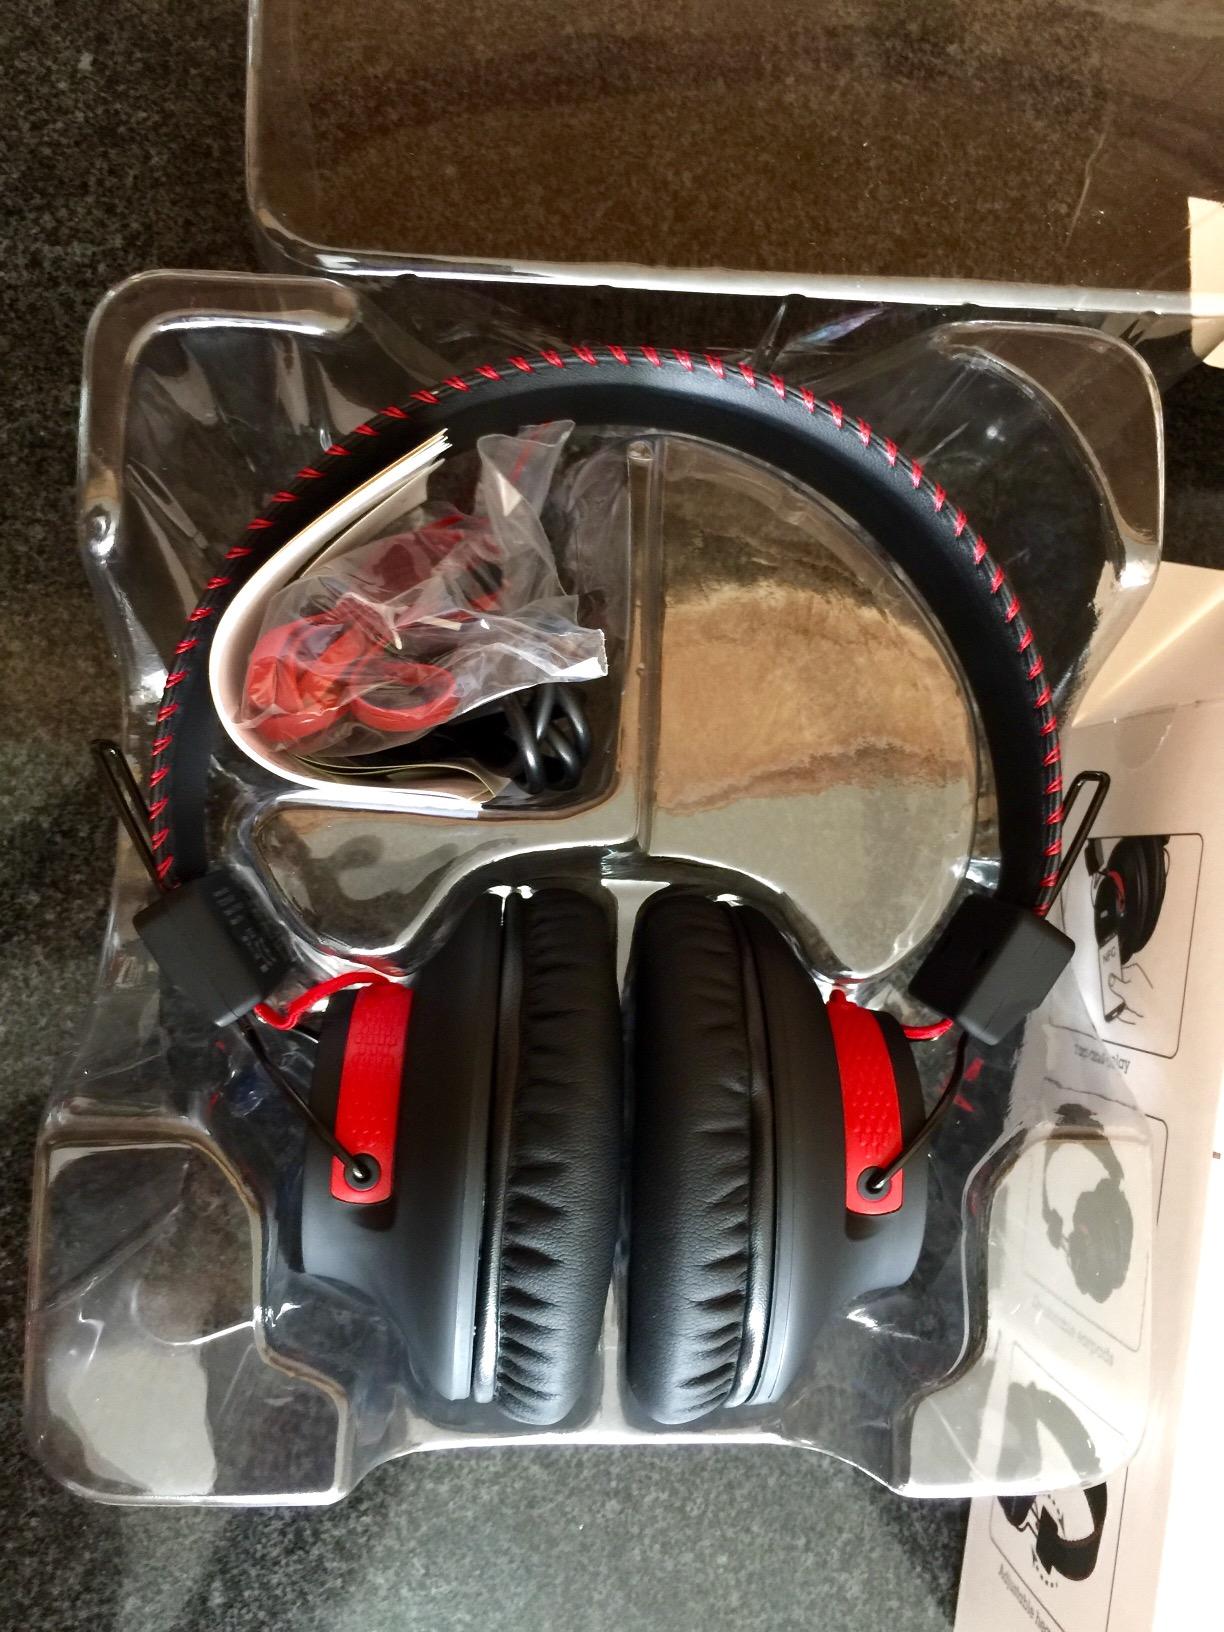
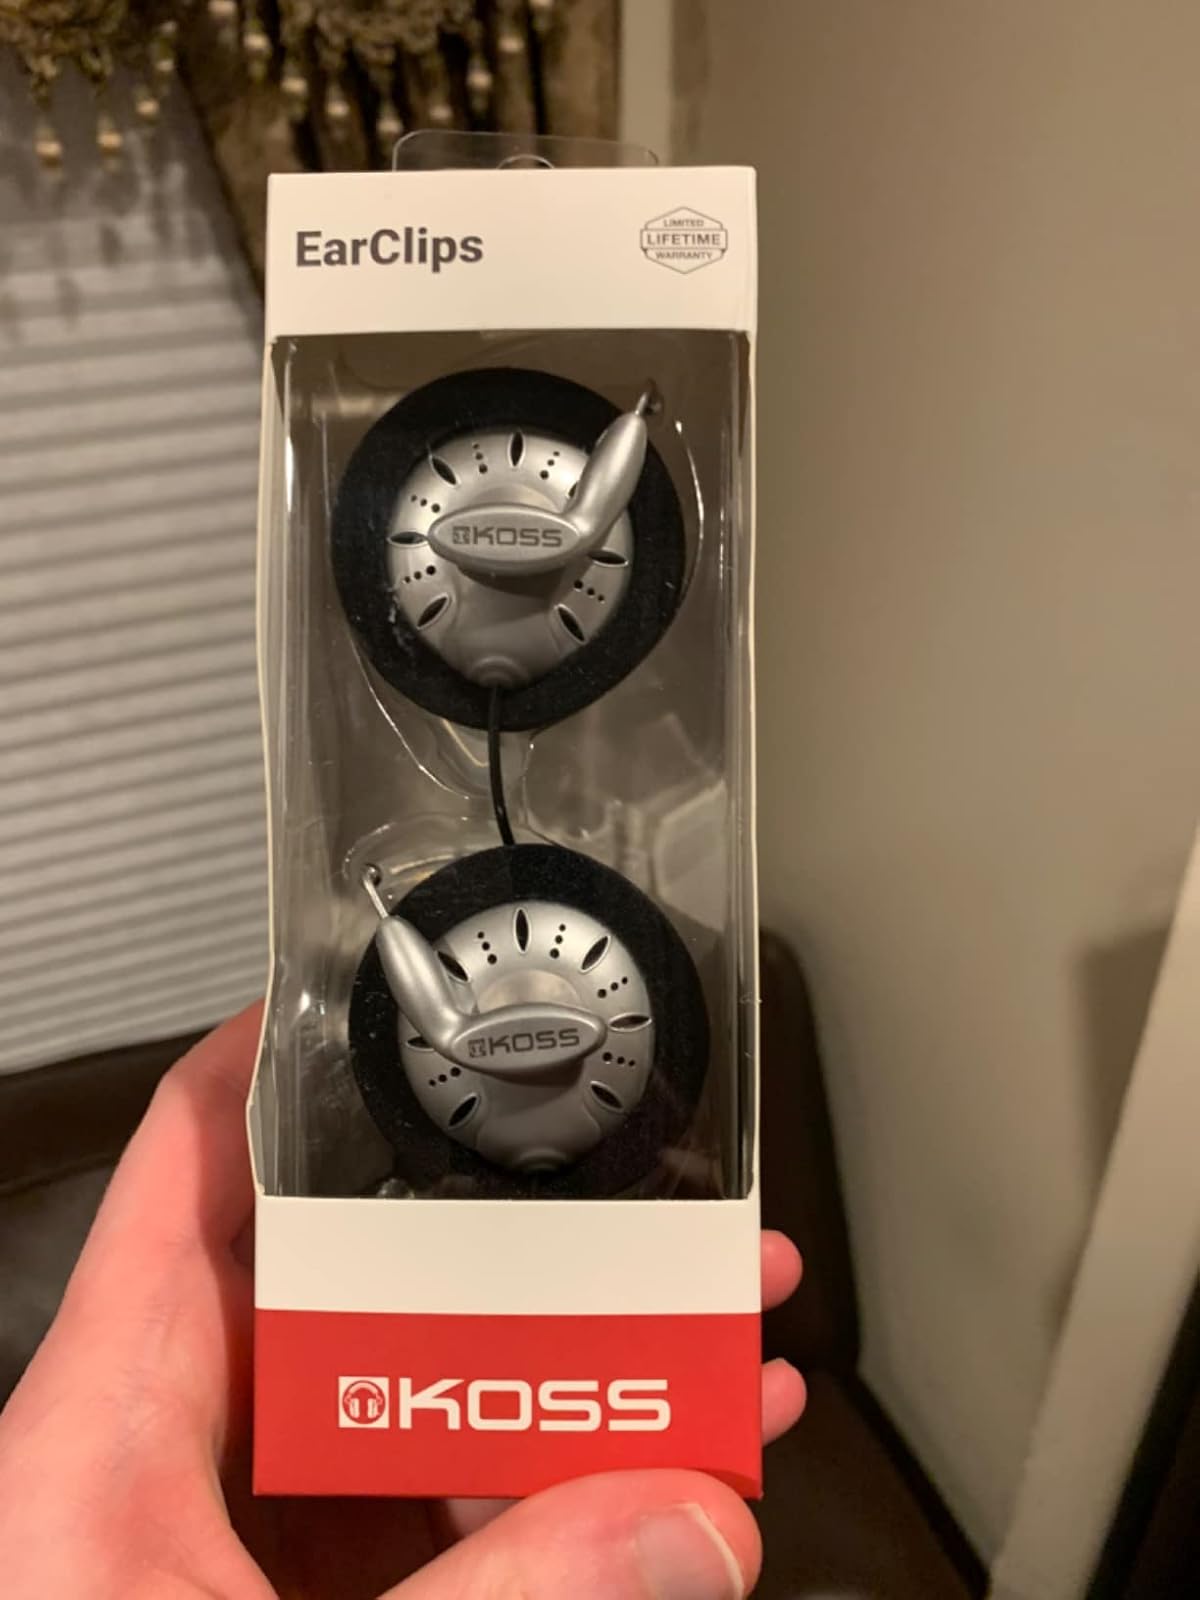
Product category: headphones
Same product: no